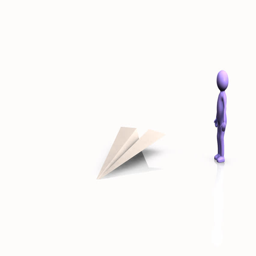
3d man flying on a paper plane against a white background